Lithothamnion

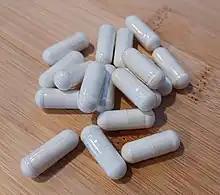
Calcium supplements made from "Lithothamnium calcareum"

The species "Lithothamnium calcareum" is, besides Tricalcium phosphate, often used as food fortification in plant-based milk substitutes to achieve a similar calcium content as a cow milk which is around 120 mg/100 ml. However, in April 2021 the European Court of Justice forbade its use in organic food products such as drinks.